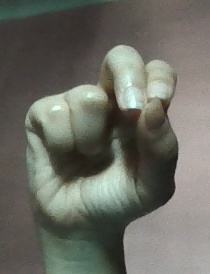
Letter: gaaf